Speaking Out movement

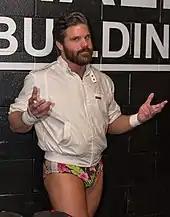
Joey Ryan was released from Impact Wrestling and his promotion, Bar Wrestling, was shut down.

On June 21, Bar Wrestling was shut down following multiple sexual misconduct allegations against owner Joey Ryan.